Brad Miller (baseball)

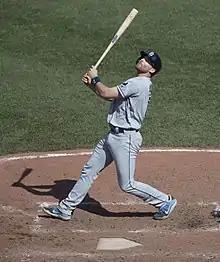
Miller with the Tampa Bay Rays

Bradley Austin Miller (born October 18, 1989) is an American professional baseball utility player who is a free agent. He has previously played in Major League Baseball (MLB) for the Seattle Mariners, Tampa Bay Rays, Milwaukee Brewers, Cleveland Indians, Philadelphia Phillies, St. Louis Cardinals, and Texas Rangers.